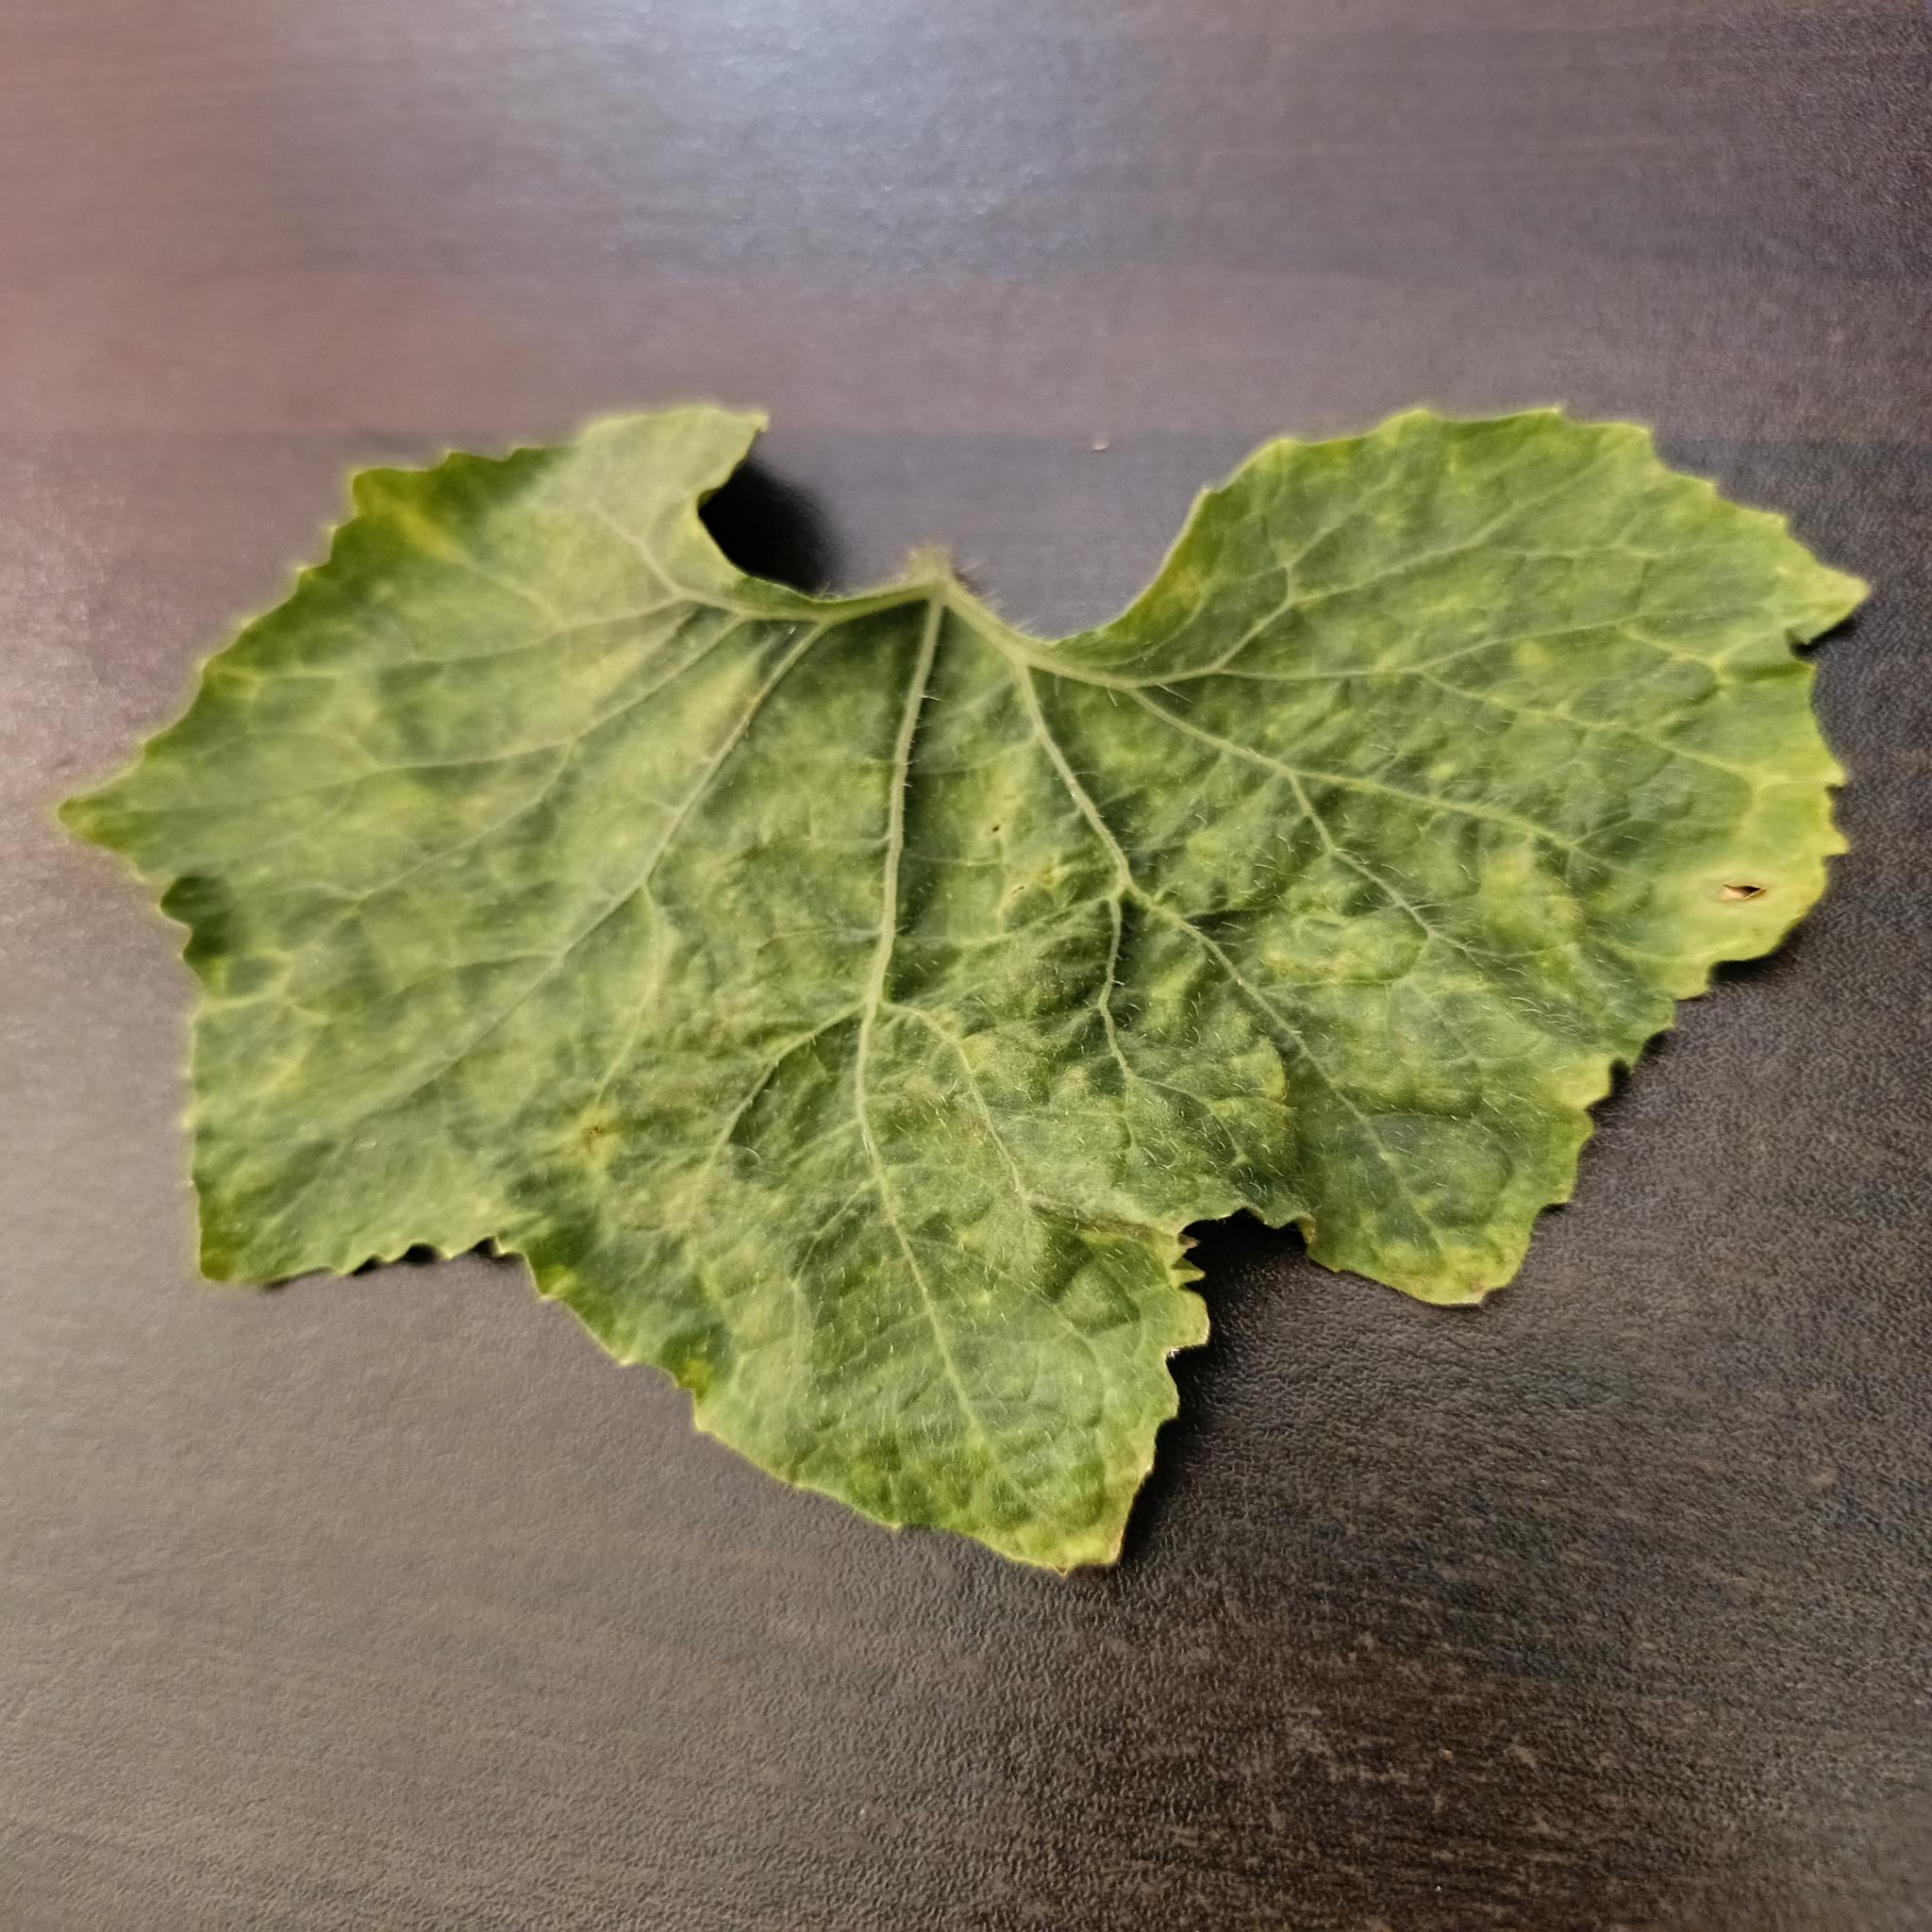
Label: Leaf curl